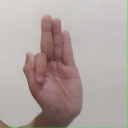
अक्षर: फ